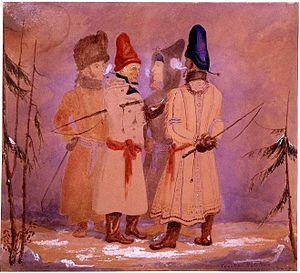
Cet article traite des événements qui se sont produits durant l'année 1826 au Canada.